Backun Musical Services

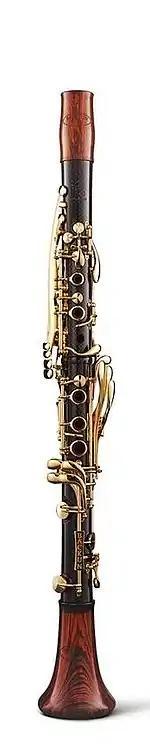
Carbon Clarinet with barrel and bell from cocobolo

Backun produces only clarinets with French fingering system (Boehm) and so far only the most common clarinets in B and A. The A clarinet, Lumière model (top model), is also available as a basset clarinet. An existing Lumiere can be turned into a basset clarinet with a separately available basset lower joint.